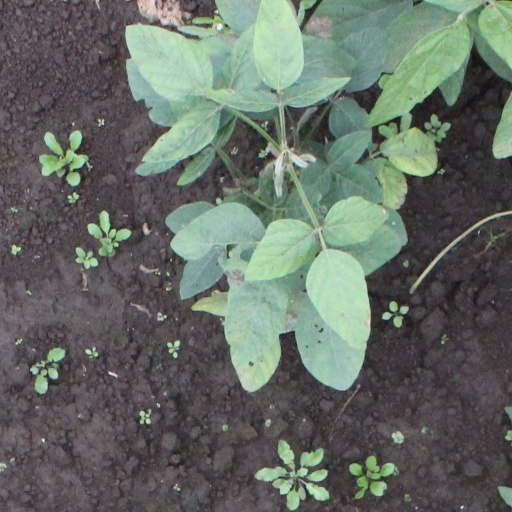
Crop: soybean